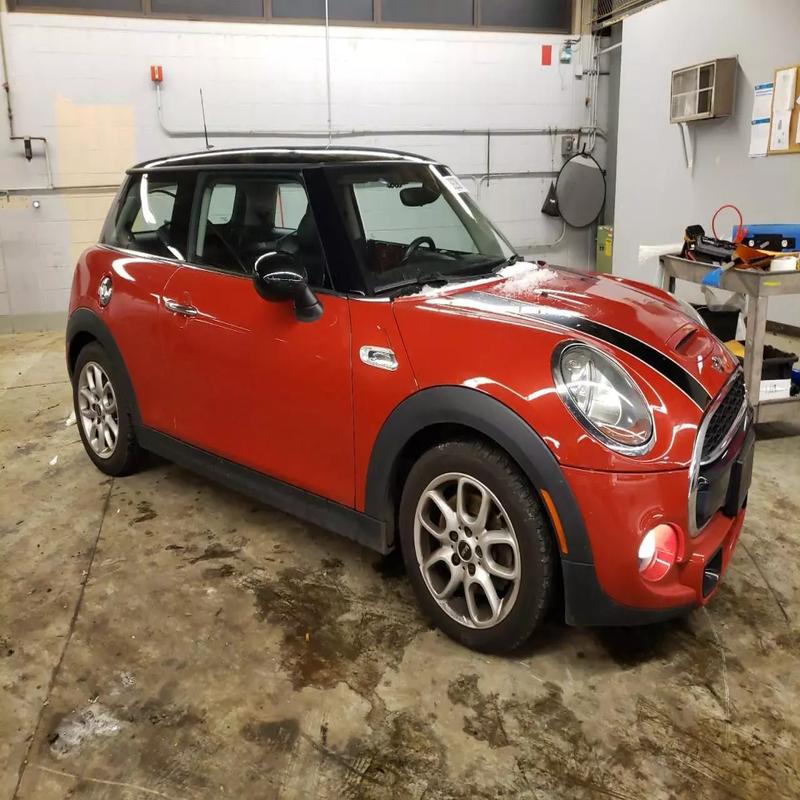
Aucun dommage détecté.
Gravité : aucun